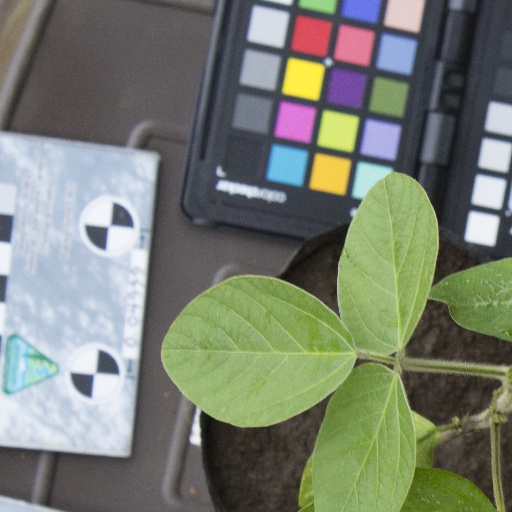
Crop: soybean